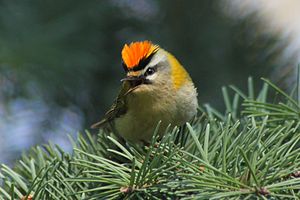
Rødtoppet fuglekonge
Den rødtoppede fuglekonge er en fugl, der findes i Europa og det nordligste Afrika. Den minder om fuglekongen, men er lidt større og foretrækker skov, der både består af løvtræer og nåletræer. Arten kendes på sin hvide øjenstribe og sorte øjenbryn. Den måler cirka 9 centimeter fra næbspids til halespids.